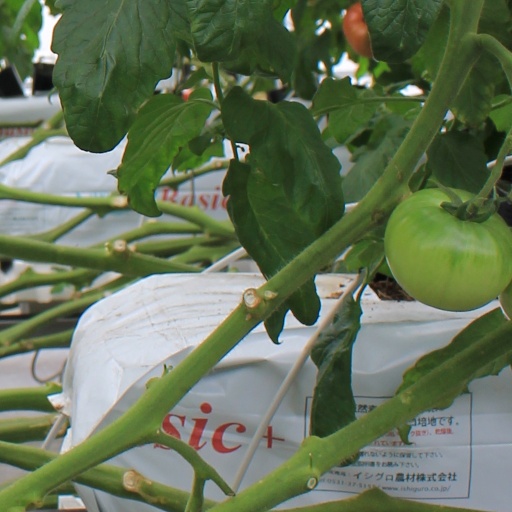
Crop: tomato